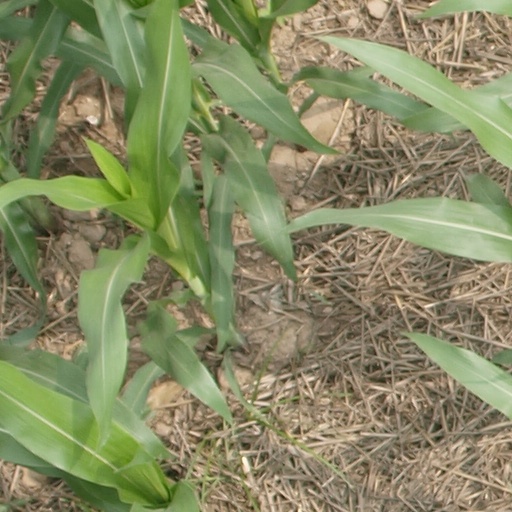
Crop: maize; corn